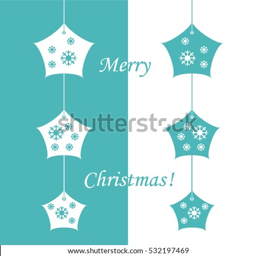
vector illustration : stars with snowflakes hanging on the ropes .